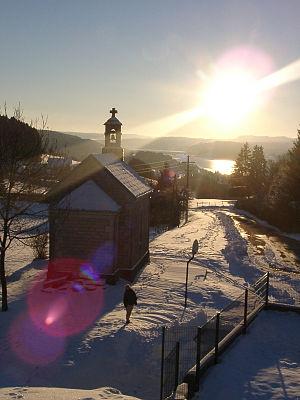
Auteur: Utilisateur:Suaudeau Description: Vue du lac de Saint-Point depuis le belvédère de la commune de Montperreux.
Montperreux est une commune française située dans le département du Doubs en région Bourgogne-Franche-Comté.